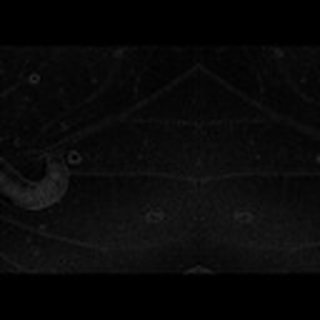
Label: cotton_army_worm